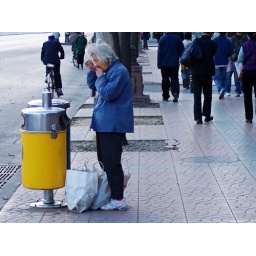
an elderly woman collecting plastic bottles from the trash near Qian Men Beijing